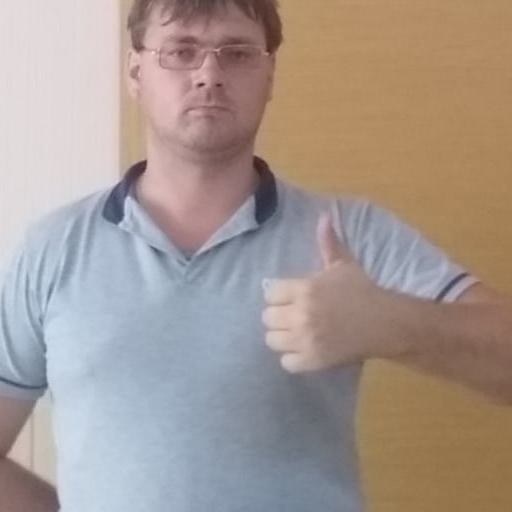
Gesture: like